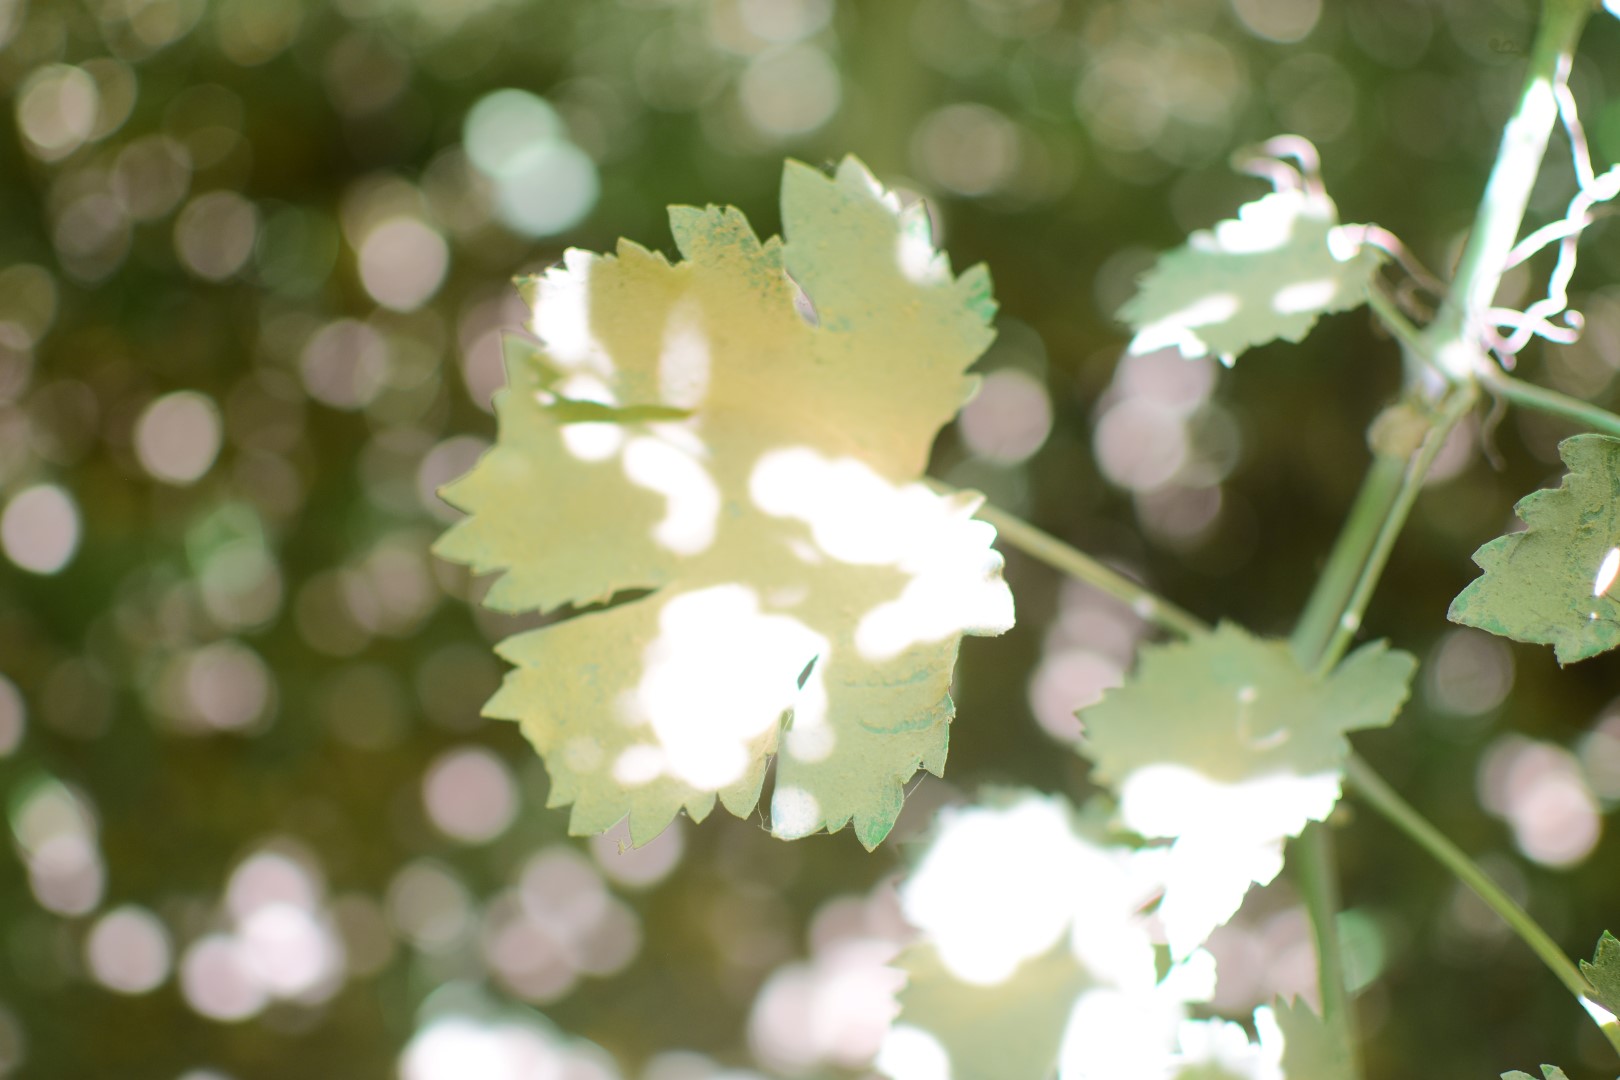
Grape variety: Halawani